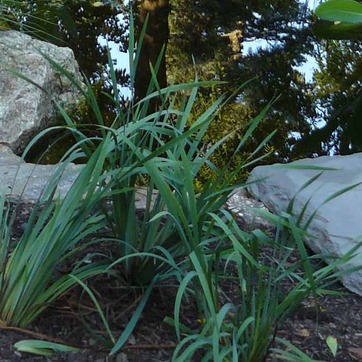
Material: foliage